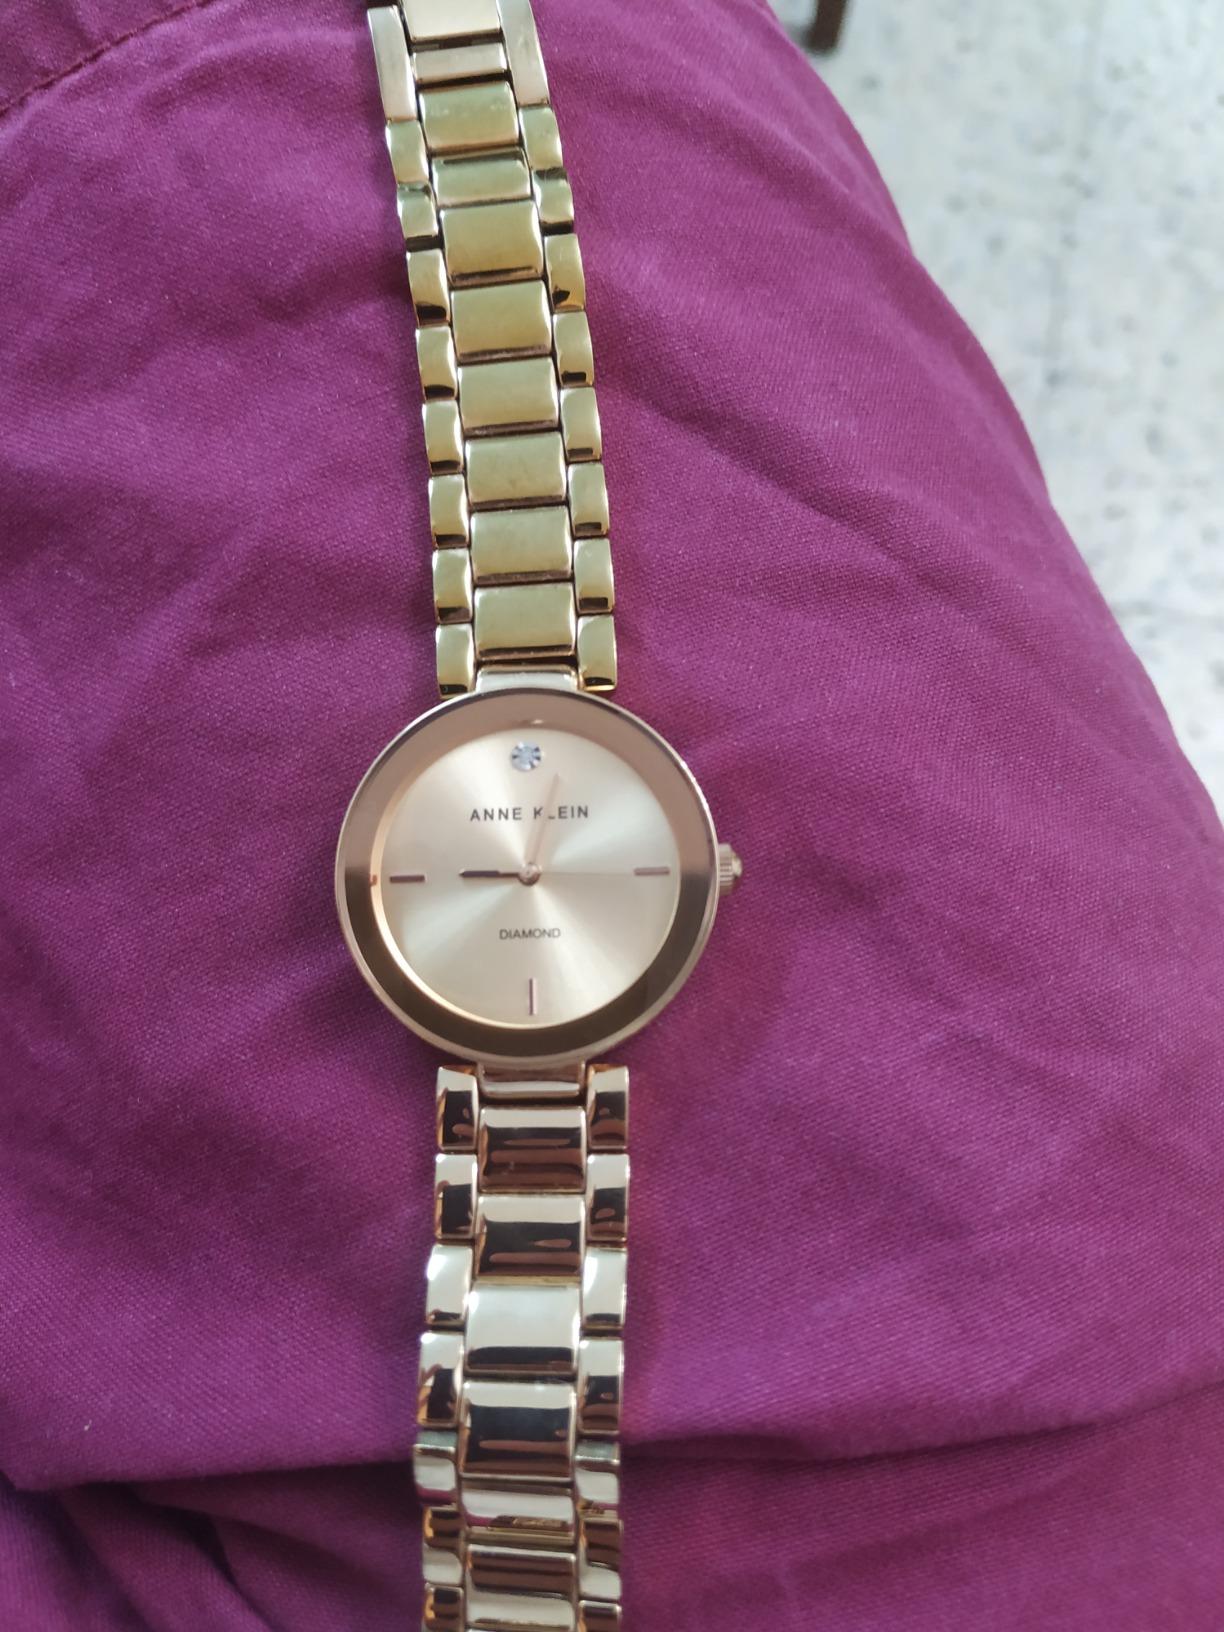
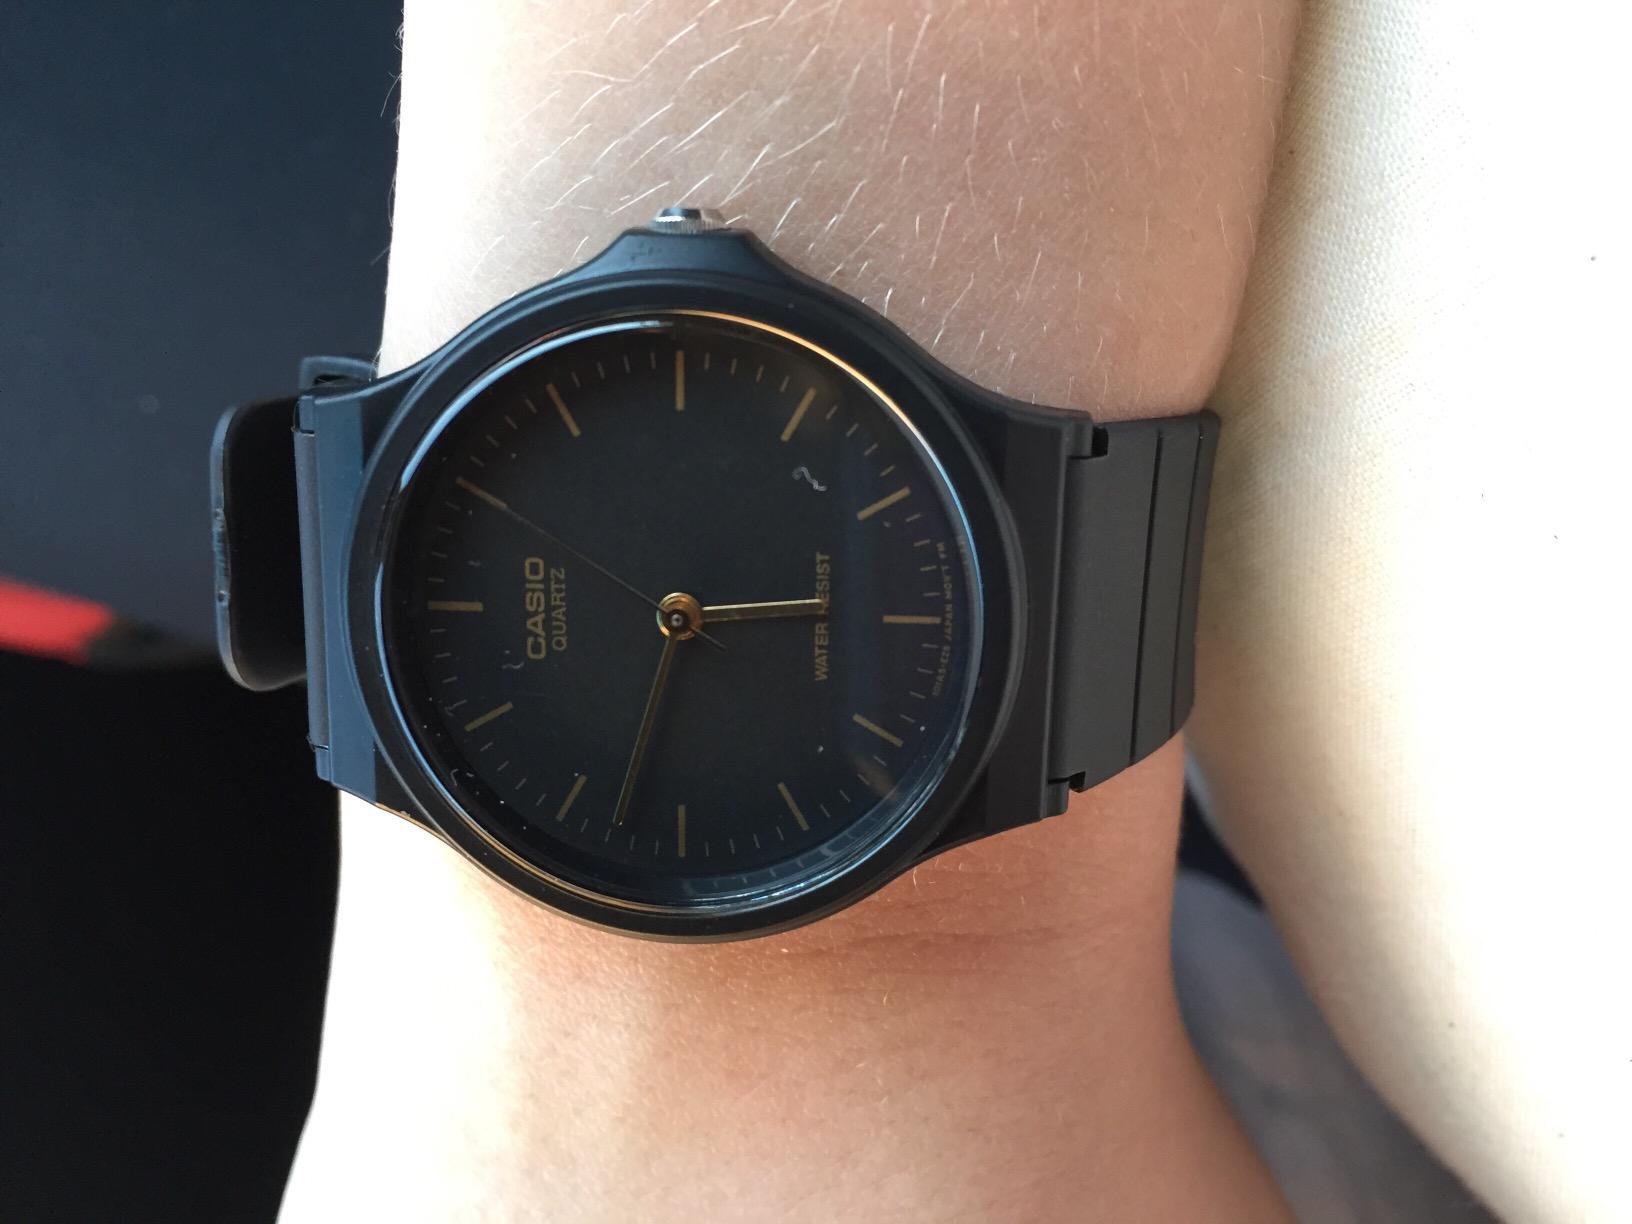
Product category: accessories_watch
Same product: no